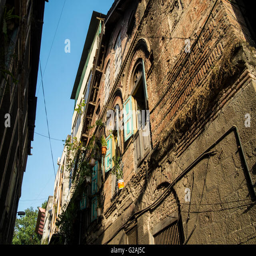
an old building , almost falling apart , due to years of neglect